Grenade launcher

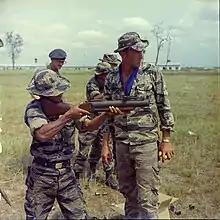
A United States Army Special Forces advisor instructing a Vietnamese Civilian Irregular Defense Group trainee on how to use an M79 grenade launcher

A grenade launcher is a weapon that fires a specially designed, large caliber projectile, often with an explosive, smoke, or gas warhead. Today, the term generally refers to a class of dedicated firearms firing unitary grenade cartridges. The most common type are man-portable, shoulder-fired weapons issued to individuals, although larger crew-served launchers are issued at higher levels of organization by military forces.